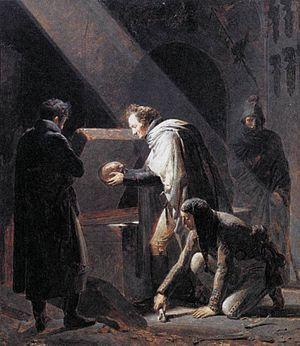
Alexandre-Évariste Fragonard, né le 26 octobre 1780 à Grasse et mort le 11 novembre 1850 à Paris, est un peintre et sculpteur français de style troubadour.
Rodrigo, ou Ruy, Díaz de Vivar, né vers 1043 à Vivar, près de Burgos, et mort le 10 juillet 1099 à Valence — dit El Cid Campeador ou simplement El Cid — est un chevalier mercenaire chrétien, héros de la Reconquista.